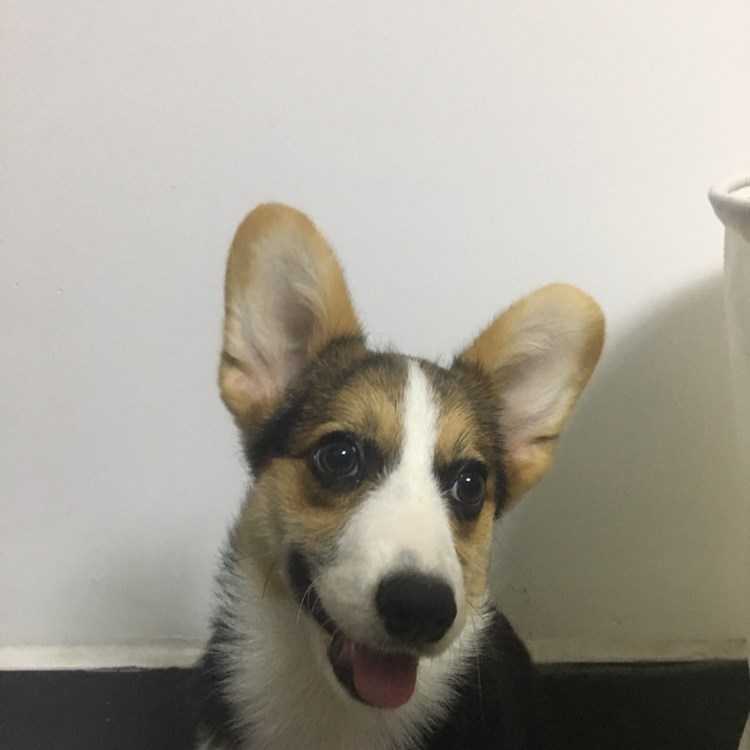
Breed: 2909-n000116-Cardigan